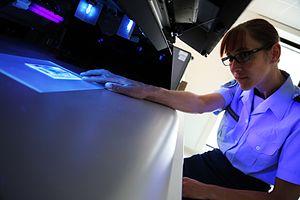
Recherche de fraude documentaire
L'Institut de recherche criminelle de la Gendarmerie nationale est une unité de la Gendarmerie nationale française, chargée des aspects scientifiques des investigations, avec pour missions :